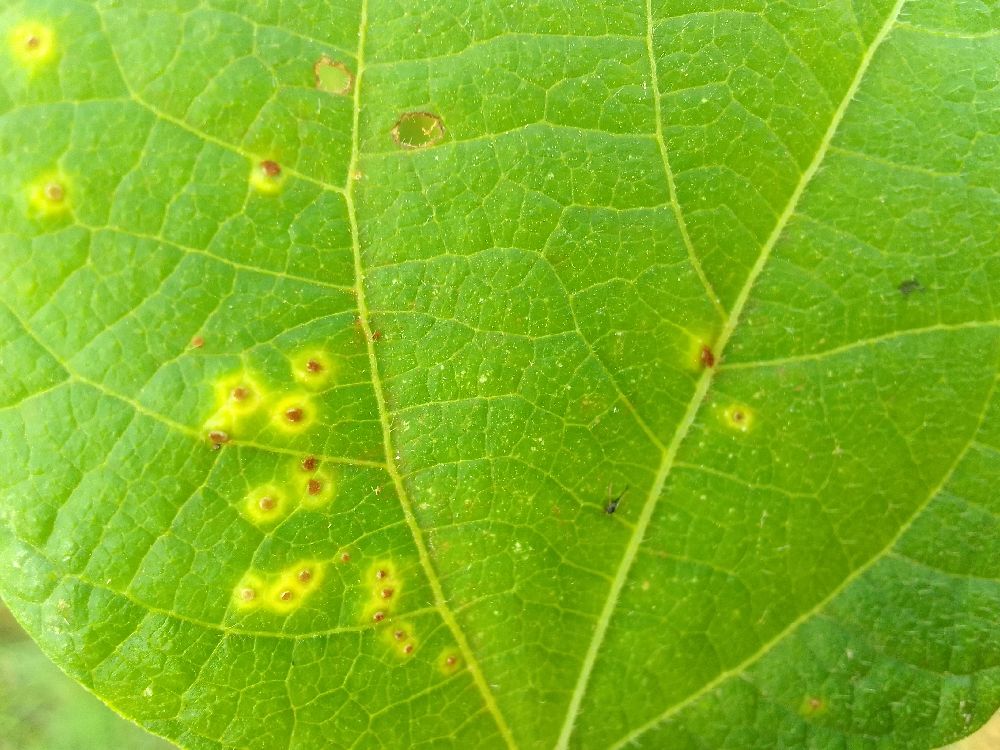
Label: rust